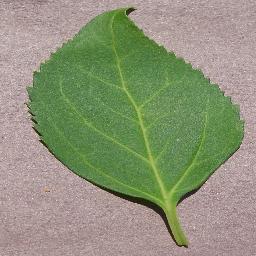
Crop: cherry
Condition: (including_sour)_healthy